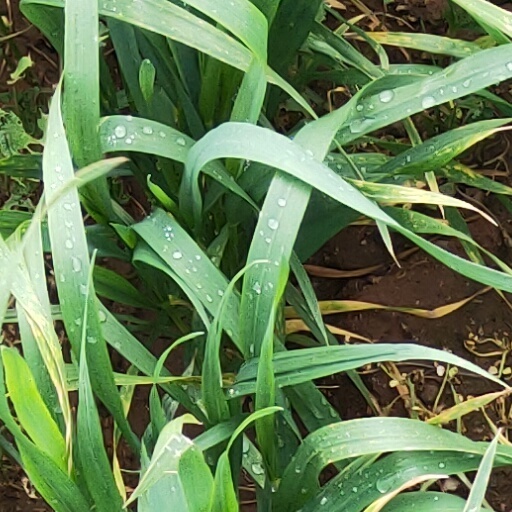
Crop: wheat